Princess Maha Chakri Sirindhorn Natural History Museum

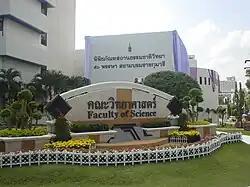
Front of the museum from 2008

The Princess Maha Chakri Sirindhorn Natural History Museum is a natural history museum in the Prince of Songkla University in southern Thailand. It was originally known as the Natural History Museum of Prince of Songkla University (PSU Museum). After a renovation, it was renamed and re-opened on 14 January 2008 by HRH Princess Maha Chakri Sirindhorn. The museum's main building is located in the most west part of the Faculty of Science. The building contains both exhibition and collection areas.